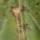
Crop: Tomato
Condition: alternaria-d